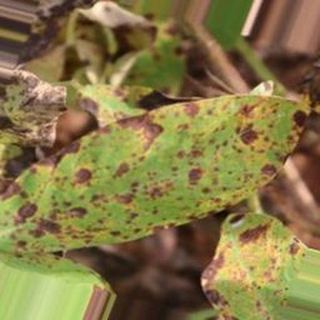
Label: groundnut_late_leaf_spot